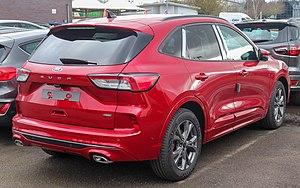
Le Ford Kuga est un SUV produit par le constructeur automobile américain Ford depuis 2008. La première génération remplace le Ford Maverick, un Nissan Terrano ou un Ford Escape rebadgé. La deuxième génération, sortie début 2013, est le Ford Escape III américain de 2012. La troisième génération est présentée en 2019.